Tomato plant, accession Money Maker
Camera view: vertical (180 deg); turntable rotation: 270 degrees
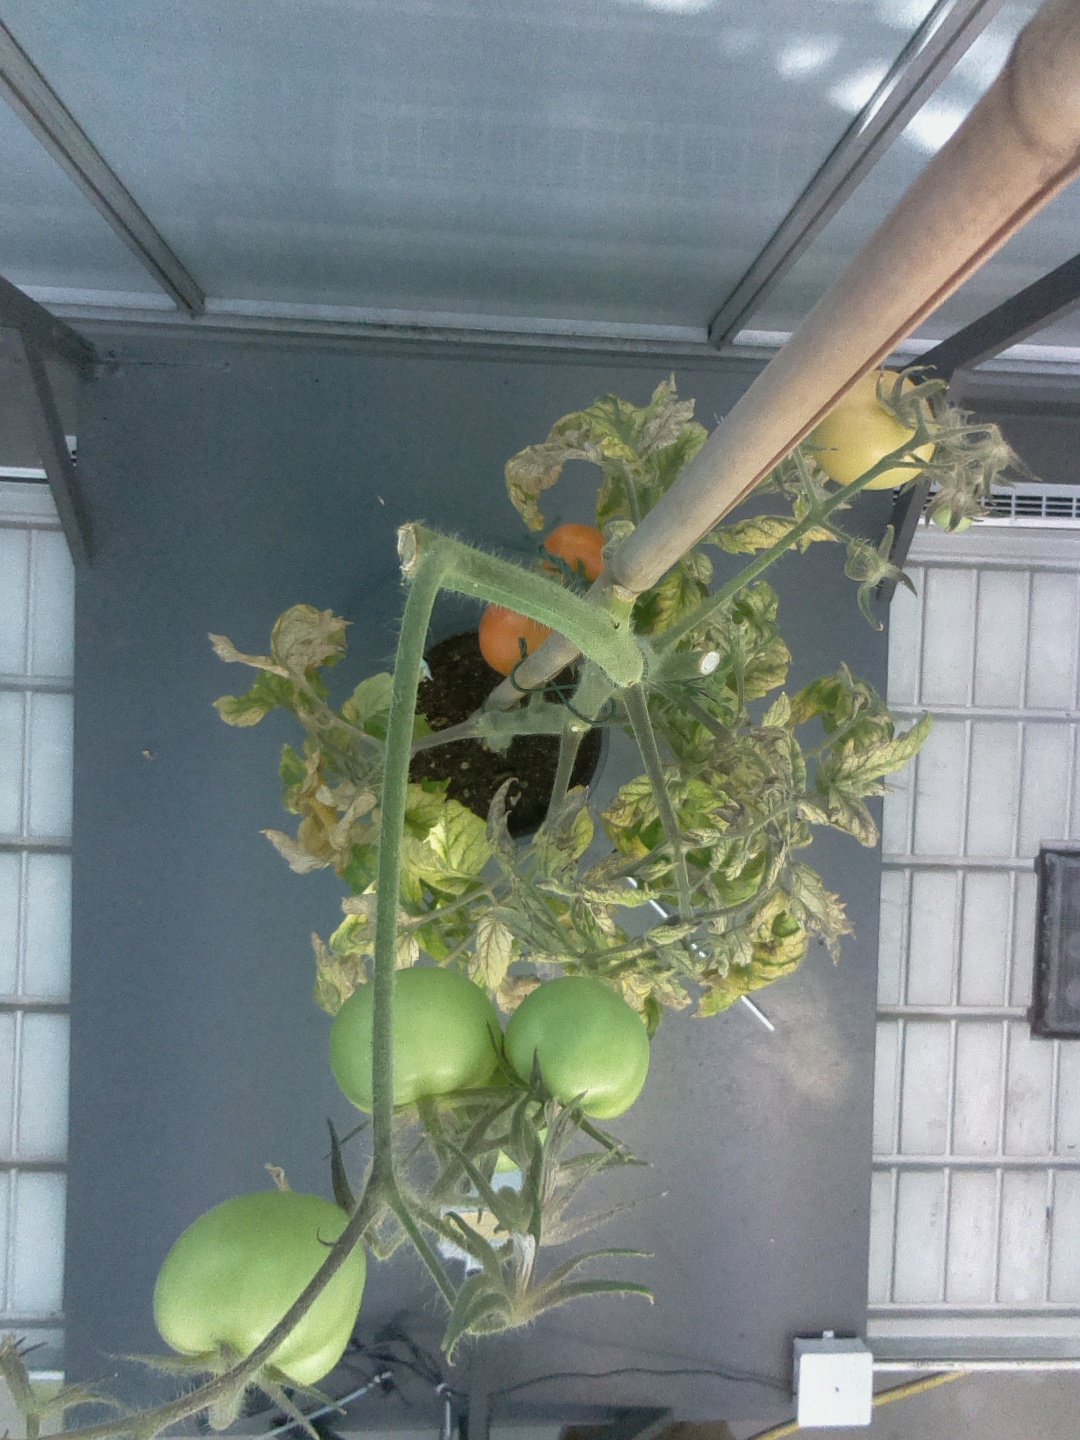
BBCH growth stage 82: 20%-30% of fruits show typical fully ripe color